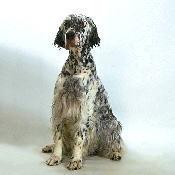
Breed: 203-n000022-English_setter